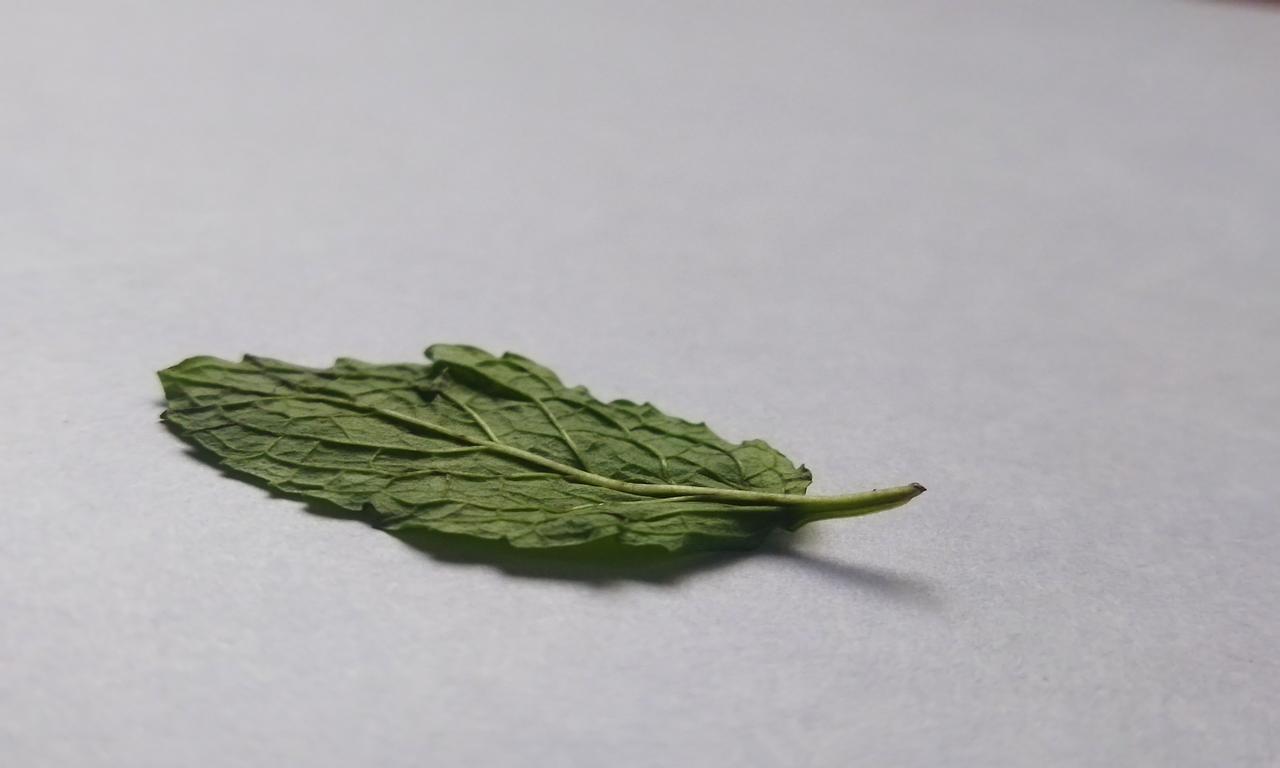
Label: Fresh